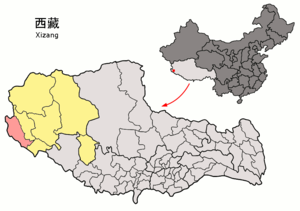
Le xian de Zanda est un district administratif de la région autonome du Tibet en Chine. Il est placé sous la juridiction de la préfecture de Ngari.